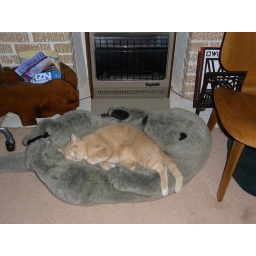
R0015073 Rys sleeping in the sea otter bed by the heater  Houston USA